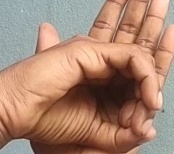
ASL sign: 0